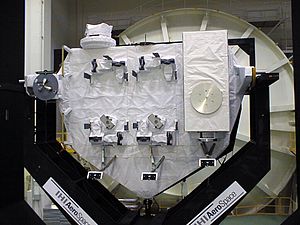
Den Internationale Rumstation / Opbygningen af rumstationen / Trykregulerede moduler
Kibō's instrumentterrasse
Den Internationale Rumstation er en rumstation i kredsløb om jorden i en højde af ca. 386 km. Rumstationen vejer ca. 450 ton. Rumstationen bevæger sig med en fart på 27.700 kilometer i timen og fuldfører næsten 16 kredsløb rundt om jorden per døgn.